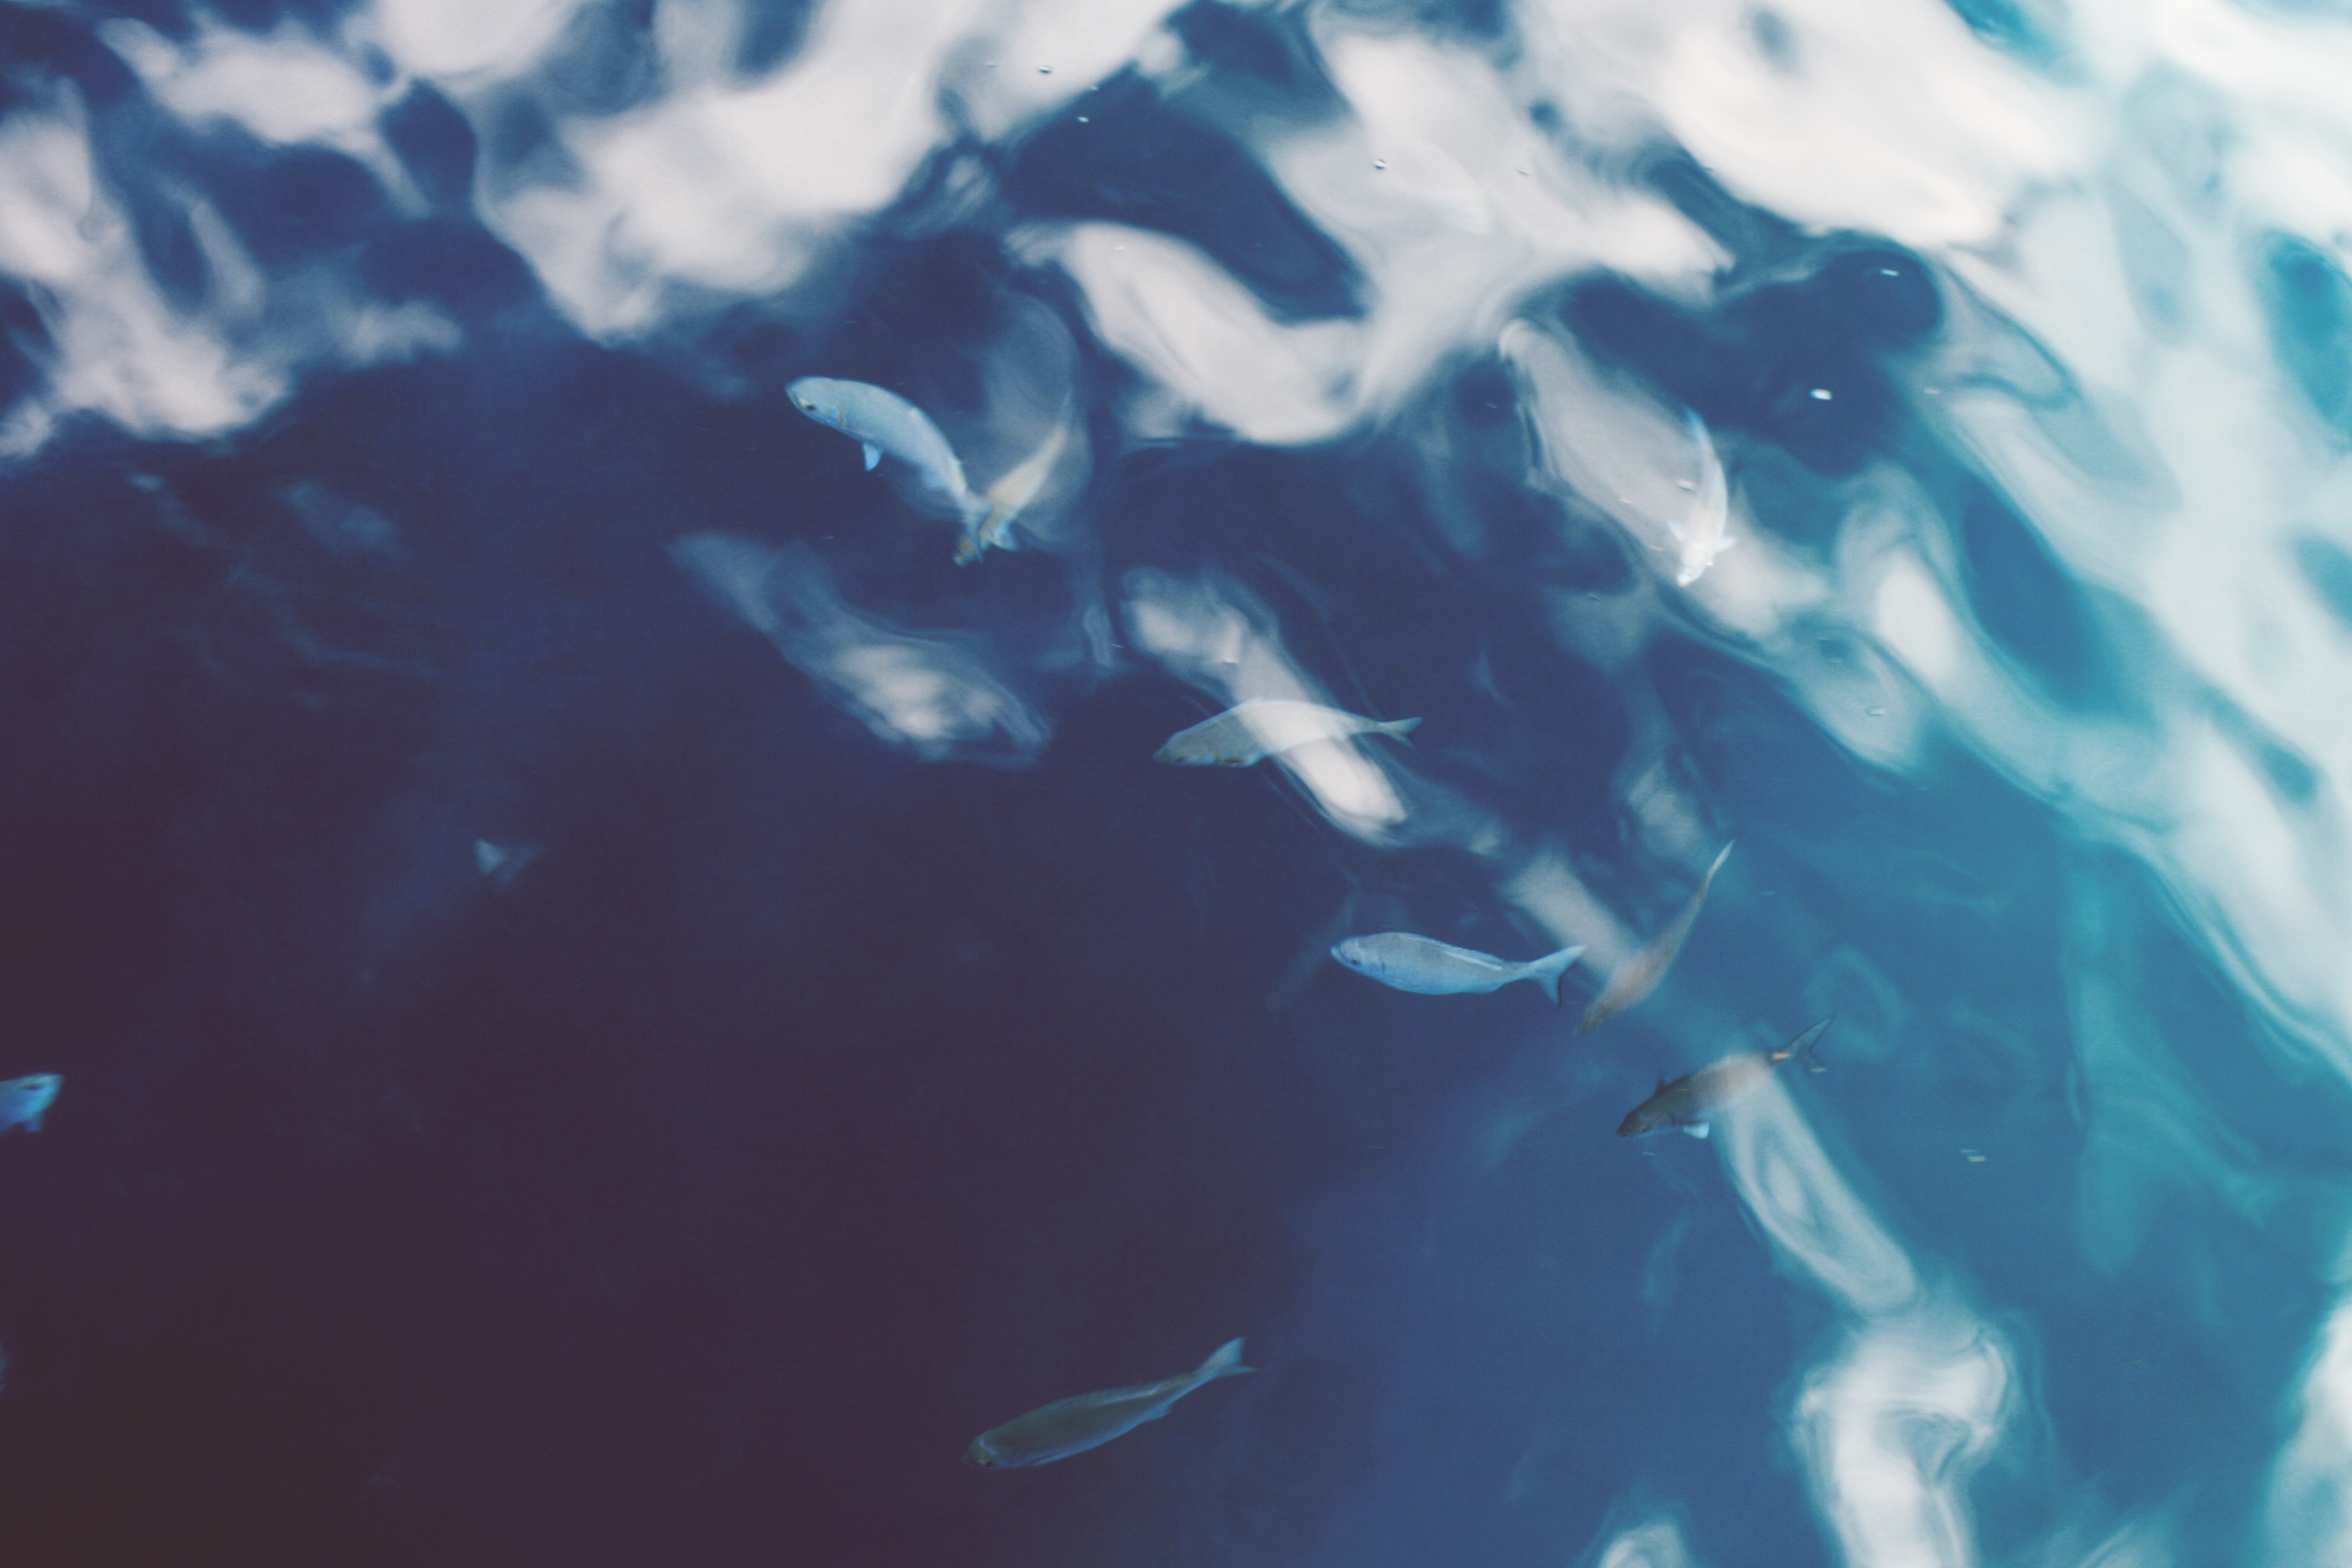
sea, water, ocean, ripple, pond, underwater, reflection, biology, blue, fish, marine biology